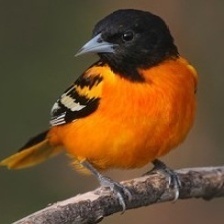
Species: BALTIMORE ORIOLE
Scientific name: ICTERUS GALBULA